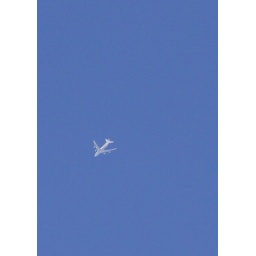
I was hiking in the mountains on a clear day and saw this airplane fly overhead.